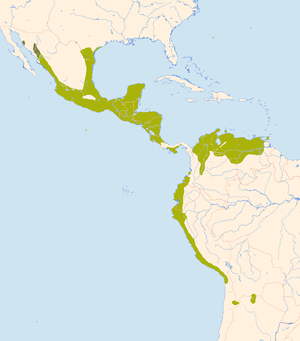
L'Ani à bec cannelé est une espèce d'oiseau de la famille des Cuculidae.
Cette liste des oiseaux au Canada provient de Bird Checklists of the World en date du mois de juillet 2018.